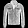
Label: Coat